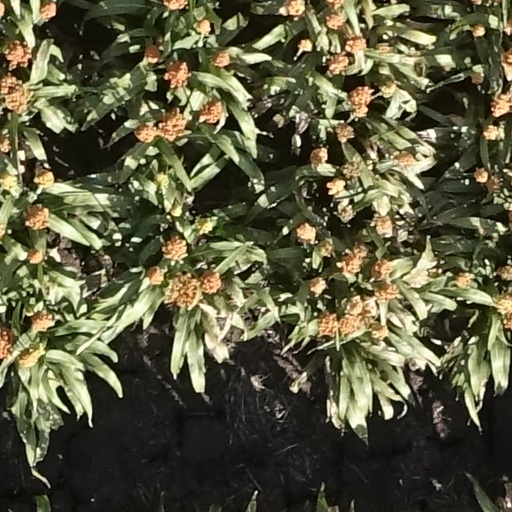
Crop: sorghum